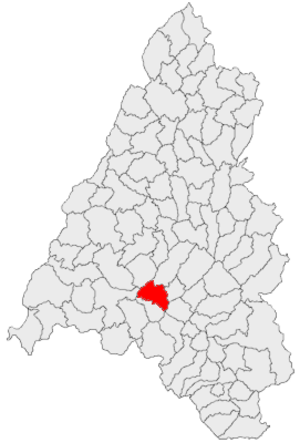
Holod est une commune roumaine du județ de Bihor, en Transylvanie, dans la région historique de la Crișana et dans la région de développement Nord-Ouest.